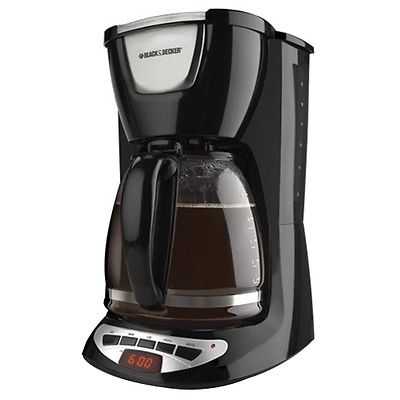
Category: coffee maker